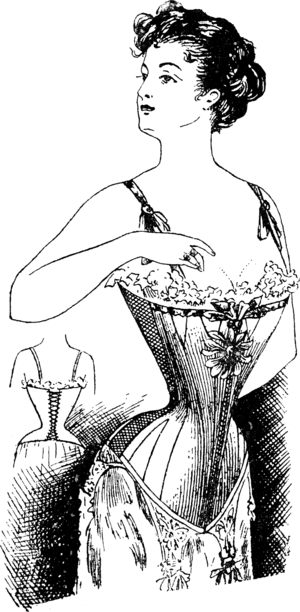
Corset Collomp de Lyon
Inès Gaches-Sarraute, née en 1853, est une femme médecin française, célèbre en tant que corsetière, pour la mise au point du corset « Belle Époque » ou « droit devant ». Ce corset est appelé en Angleterre « edouardien ». Il porte le nom de corset « straight front » dans les autres pays anglo-saxons. Mᵐᵉ Gaches-Sarraute nommait quant à elle son invention « corset abdominal ».